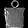
Label: Bag